Salton Sea

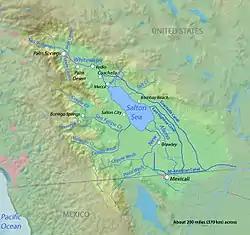
Map of the Salton Sea drainage area

The Salton Sea is a shallow, landlocked, highly saline endorheic lake in Riverside and Imperial counties in Southern California. It lies on the San Andreas Fault within the Salton Trough, which stretches to the Gulf of California in Mexico. The lake is about at its widest and longest. A 2023 report put the surface area at 318 square miles (823.6 km). The Salton Sea became a resort destination in the 20th century, but saw die-offs of fish and birds in the 1980s due to contamination from farm runoff, and clouds of toxic dust in the current century as evaporation exposed parts of the lake bed.